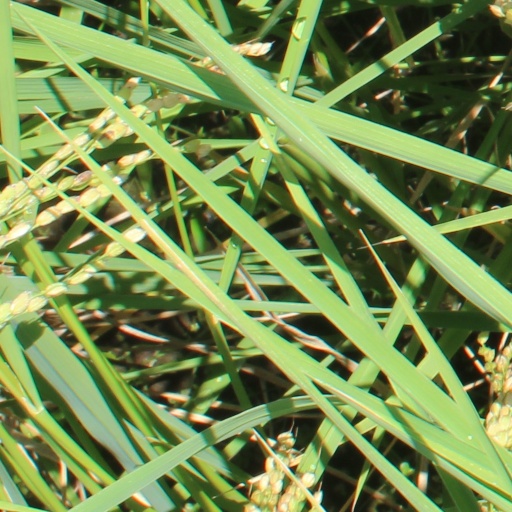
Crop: rice